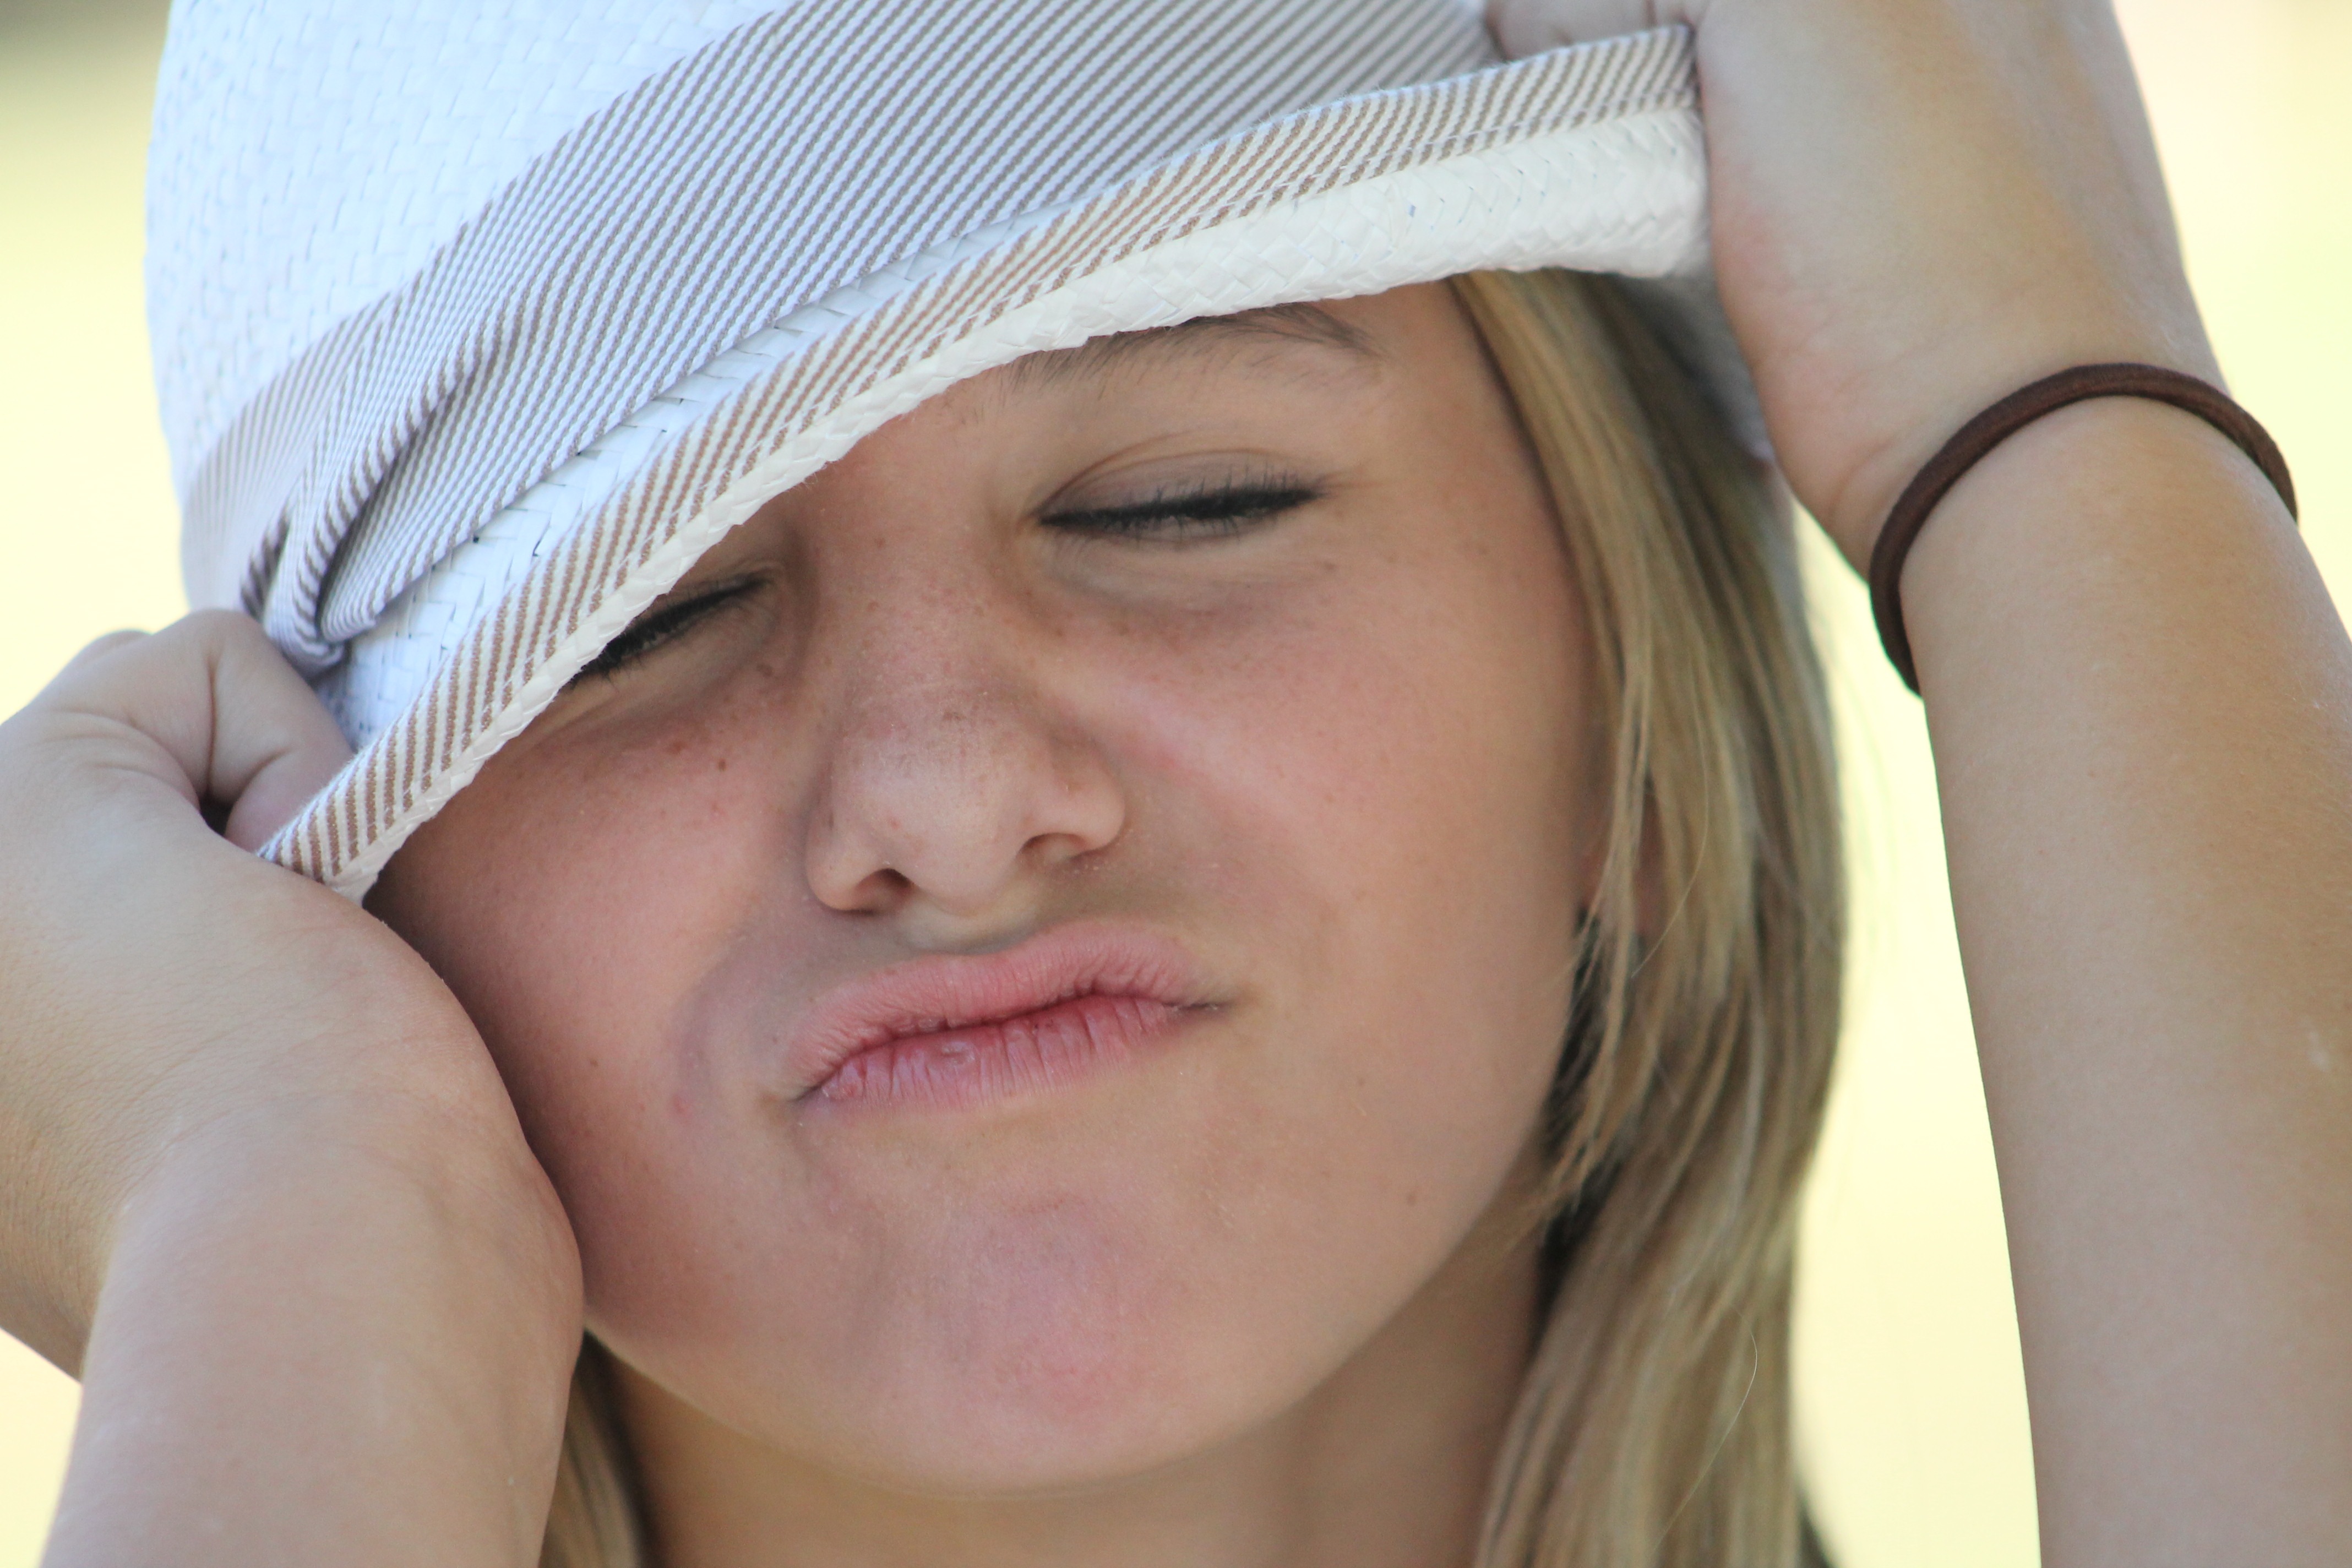
girl, portrait, hat, lip, eyebrow, close up, face, cheek, neck, skin, blond, forehead, making a face, chin, human hair color